Midnight Lovers (1926 film)

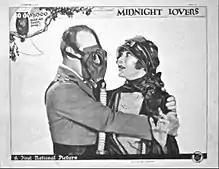
Lobby card

Midnight Lovers is a 1926 American silent romantic war comedy film directed by John Francis Dillon and distributed by First National Pictures. It starred Lewis Stone and Anna Q. Nilsson. It was based on the play "Collusion" by J. E. Harold Terry.